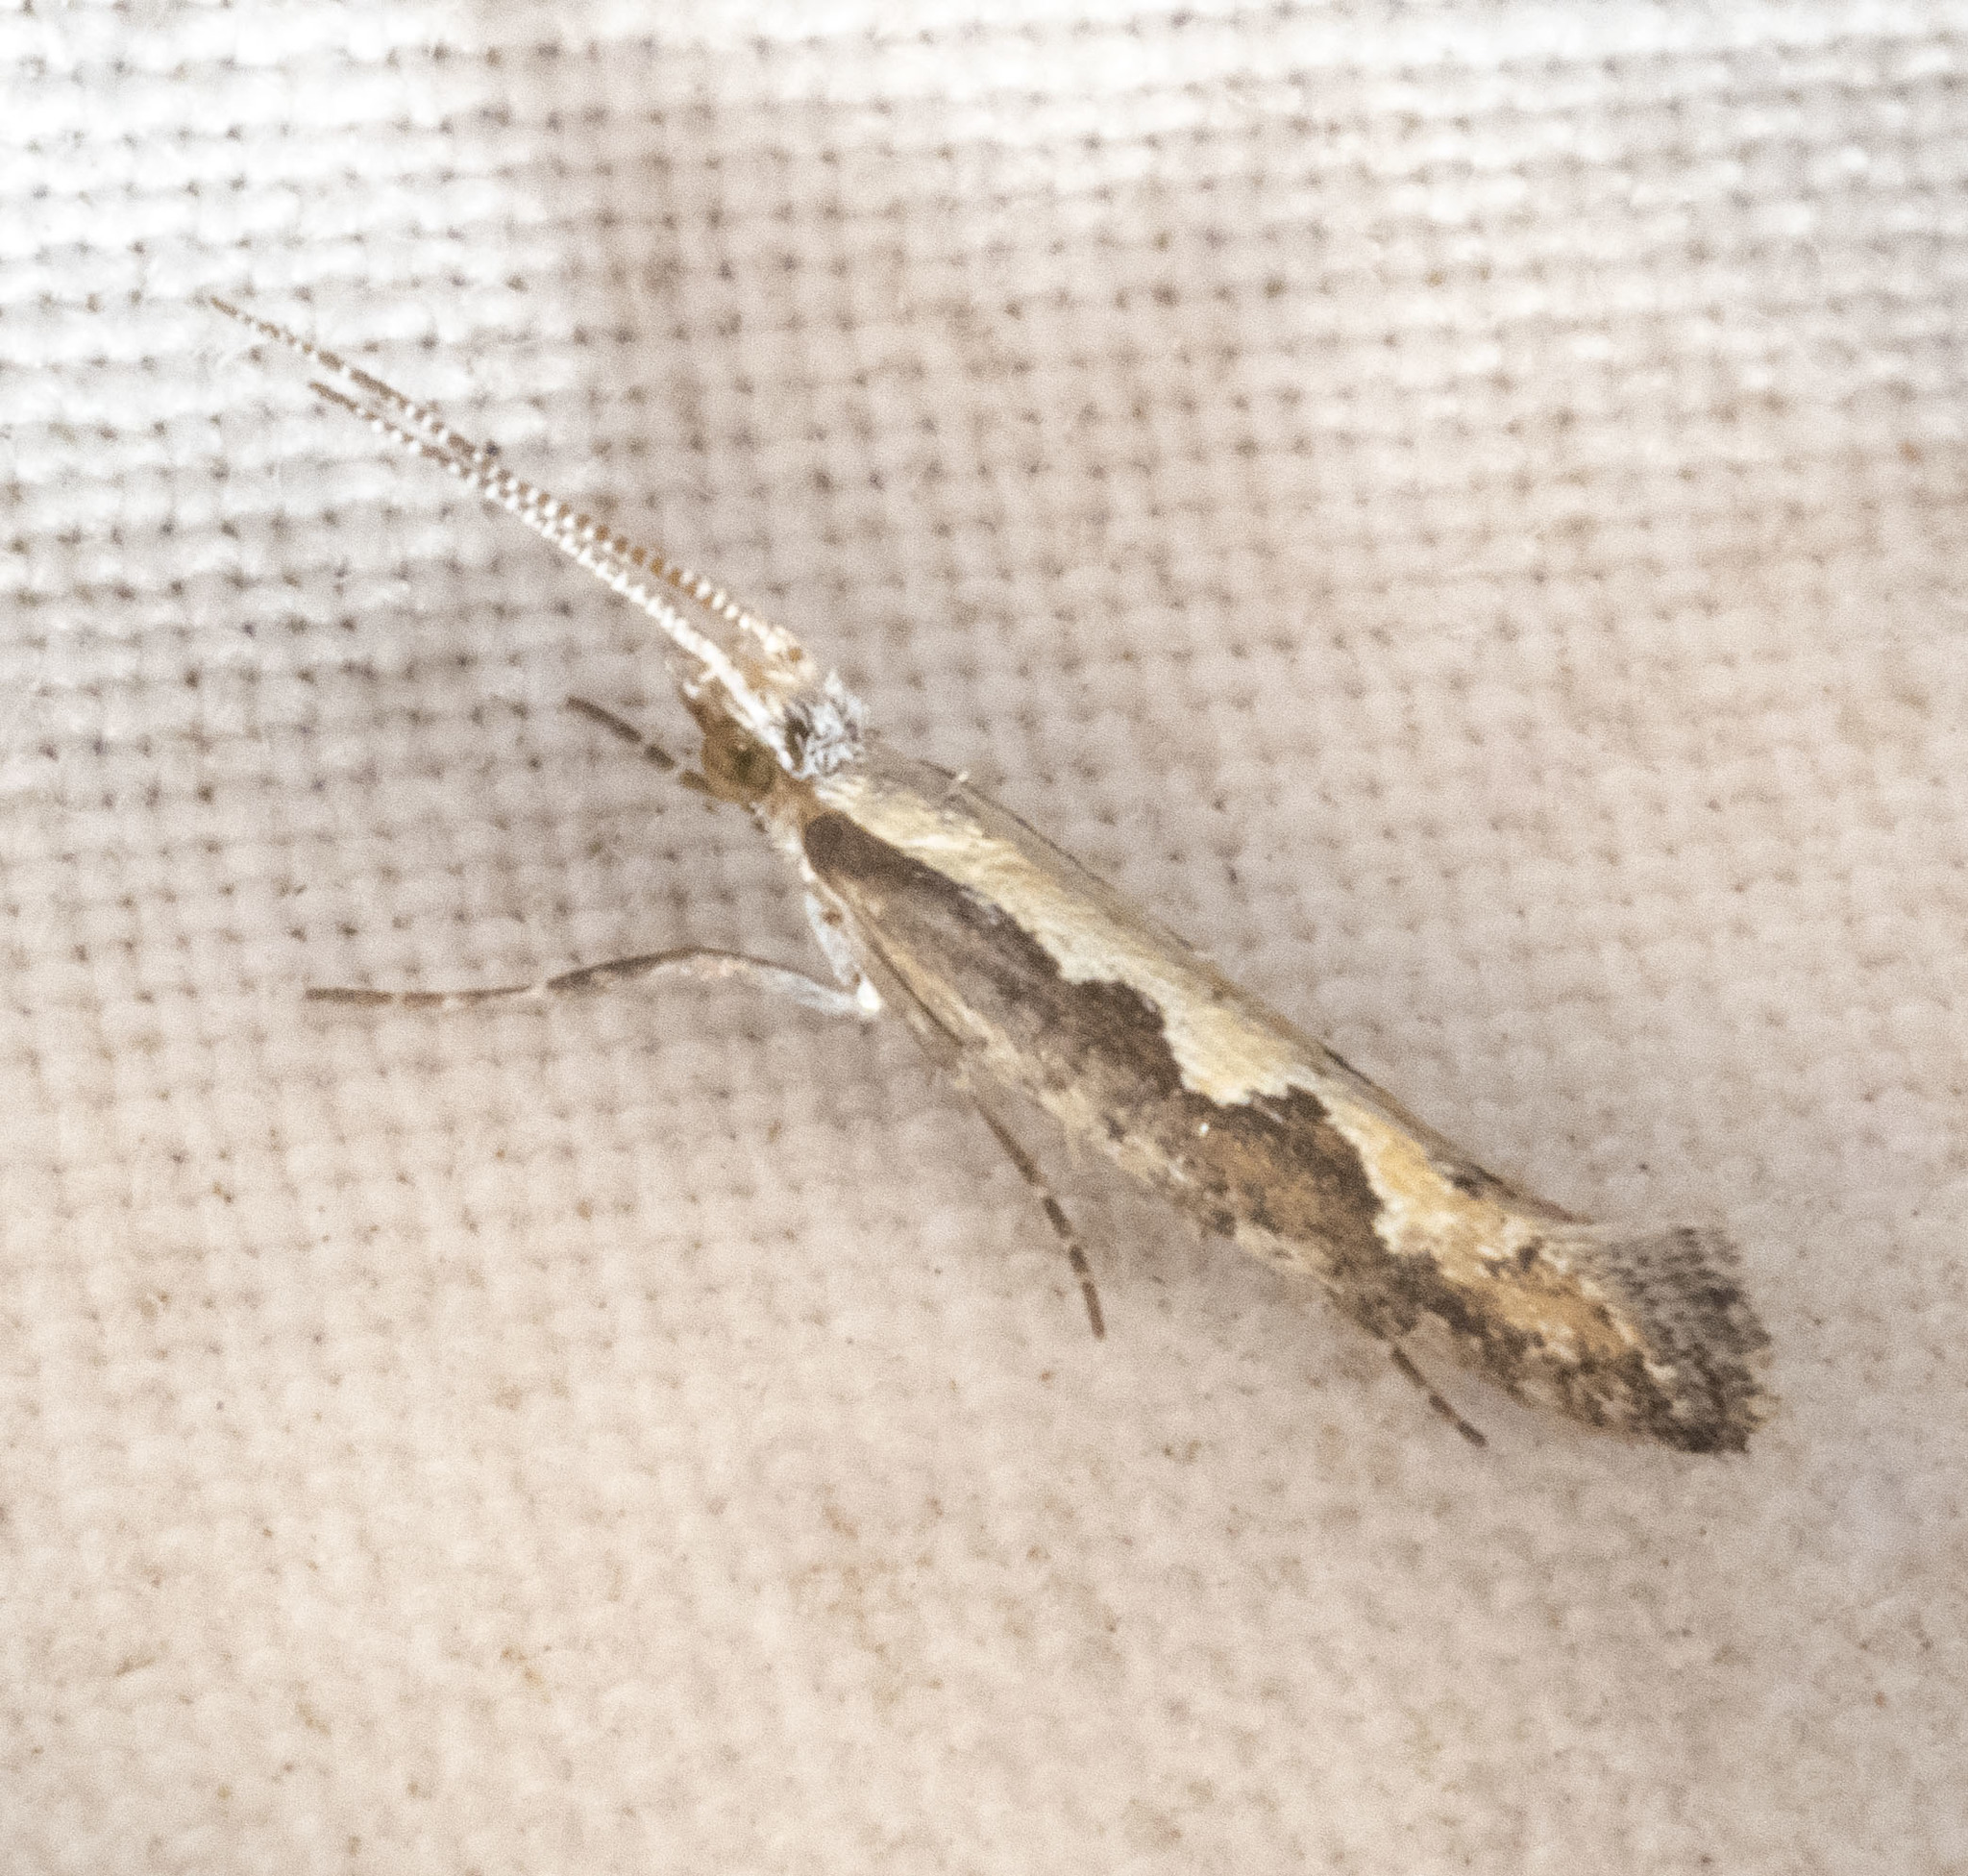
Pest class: diamondback_moth